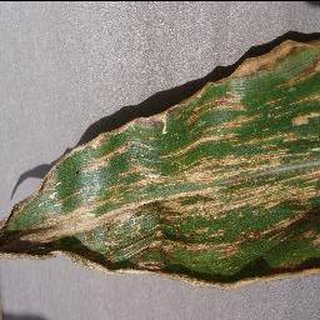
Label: corn_cercospora_leaf_spot